André Jacob Roubo

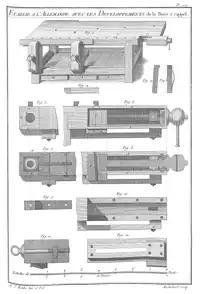
Plate 279 – "Workbench in German style.".

Roubo's comprehensive four-part treatise "L’Art du Menuisier" ("The Art of the Carpenter") was published between 1769 and 1775 by the Académie des Sciences, with the supplementary work "L'Art du layetier" being published in 1782. "L’Art du Menuisier" was reprinted in its original format in by Léonce Laget in 1977 and again in 1982. In 2002, the French publisher Bibliothèque de l’Image published an edition at a more affordable price, which also contains "L'Art du layetier".